Things My Girlfriend and I Have Argued About

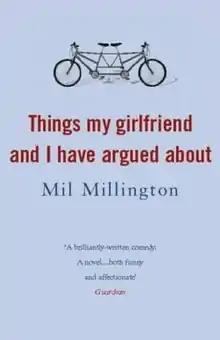
First edition cover

Things My Girlfriend and I Have Argued About is a novel by English writer Mil Millington. The work began as a website that Millington made about his arguments with his German girlfriend, Margret. Millington also adapted this theme to a column in "The Guardian".